Béla Vágó

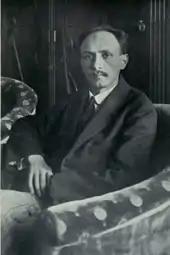
Béla Vágó, People's Commissar of the Interior

Béla Vágó (born "Béla Weiss"; 9 August 1881 in Kecskemét – 10 March 1939) was a Hungarian communist politician, who served as "de facto" Interior Minister with Jenő Landler during the Hungarian Soviet Republic. After the fall of the communist regime, he emigrated to the Soviet Union.